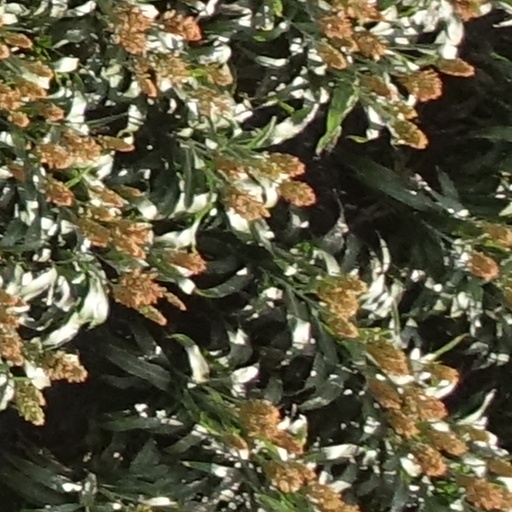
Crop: sorghum